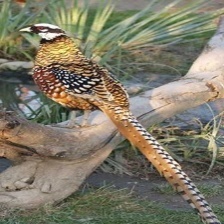
Species: ELLIOTS  PHEASANT
Scientific name: SYRMATICUS ELLIOTI